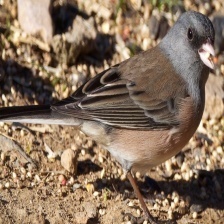
Species: DARK EYED JUNCO
Scientific name: JUNCO HYEMALIS